Career of Lionel Messi

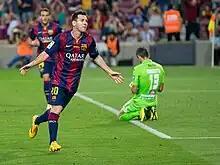
Messi celebrating his second goal against Granada in 2014

Towards the end of the season, Barcelona played four "Clásicos" in the span of 18 days. A league match on 16 April ended in a 1–1 away draw after a penalty from Messi. After Barcelona lost the Copa del Rey final four days later, Messi scored both goals in his side's 2–0 win in the first leg of the Champions League semi-finals in Madrid, the second of which – a slaloming dribble past three Real players – was acclaimed as one of the best ever in the competition. In the 2011 Champions League final at Wembley Stadium on 28 May, Barcelona faced Manchester United in a repeat of the final two years earlier, with Messi giving a man-of-the-match performance by scoring the match-winning goal of Barça's 3–1 victory. He was the competition's top scorer for the third consecutive year, with 12 goals. In addition to his 31 goals, Messi was also the league's joint top assist provider with 18 assists as Barcelona won a third consecutive La Liga title. He finished the season with 53 goals in all competitions, becoming Barcelona's all-time single-season top scorer and the first player in Spanish football history to reach the 50-goal benchmark.